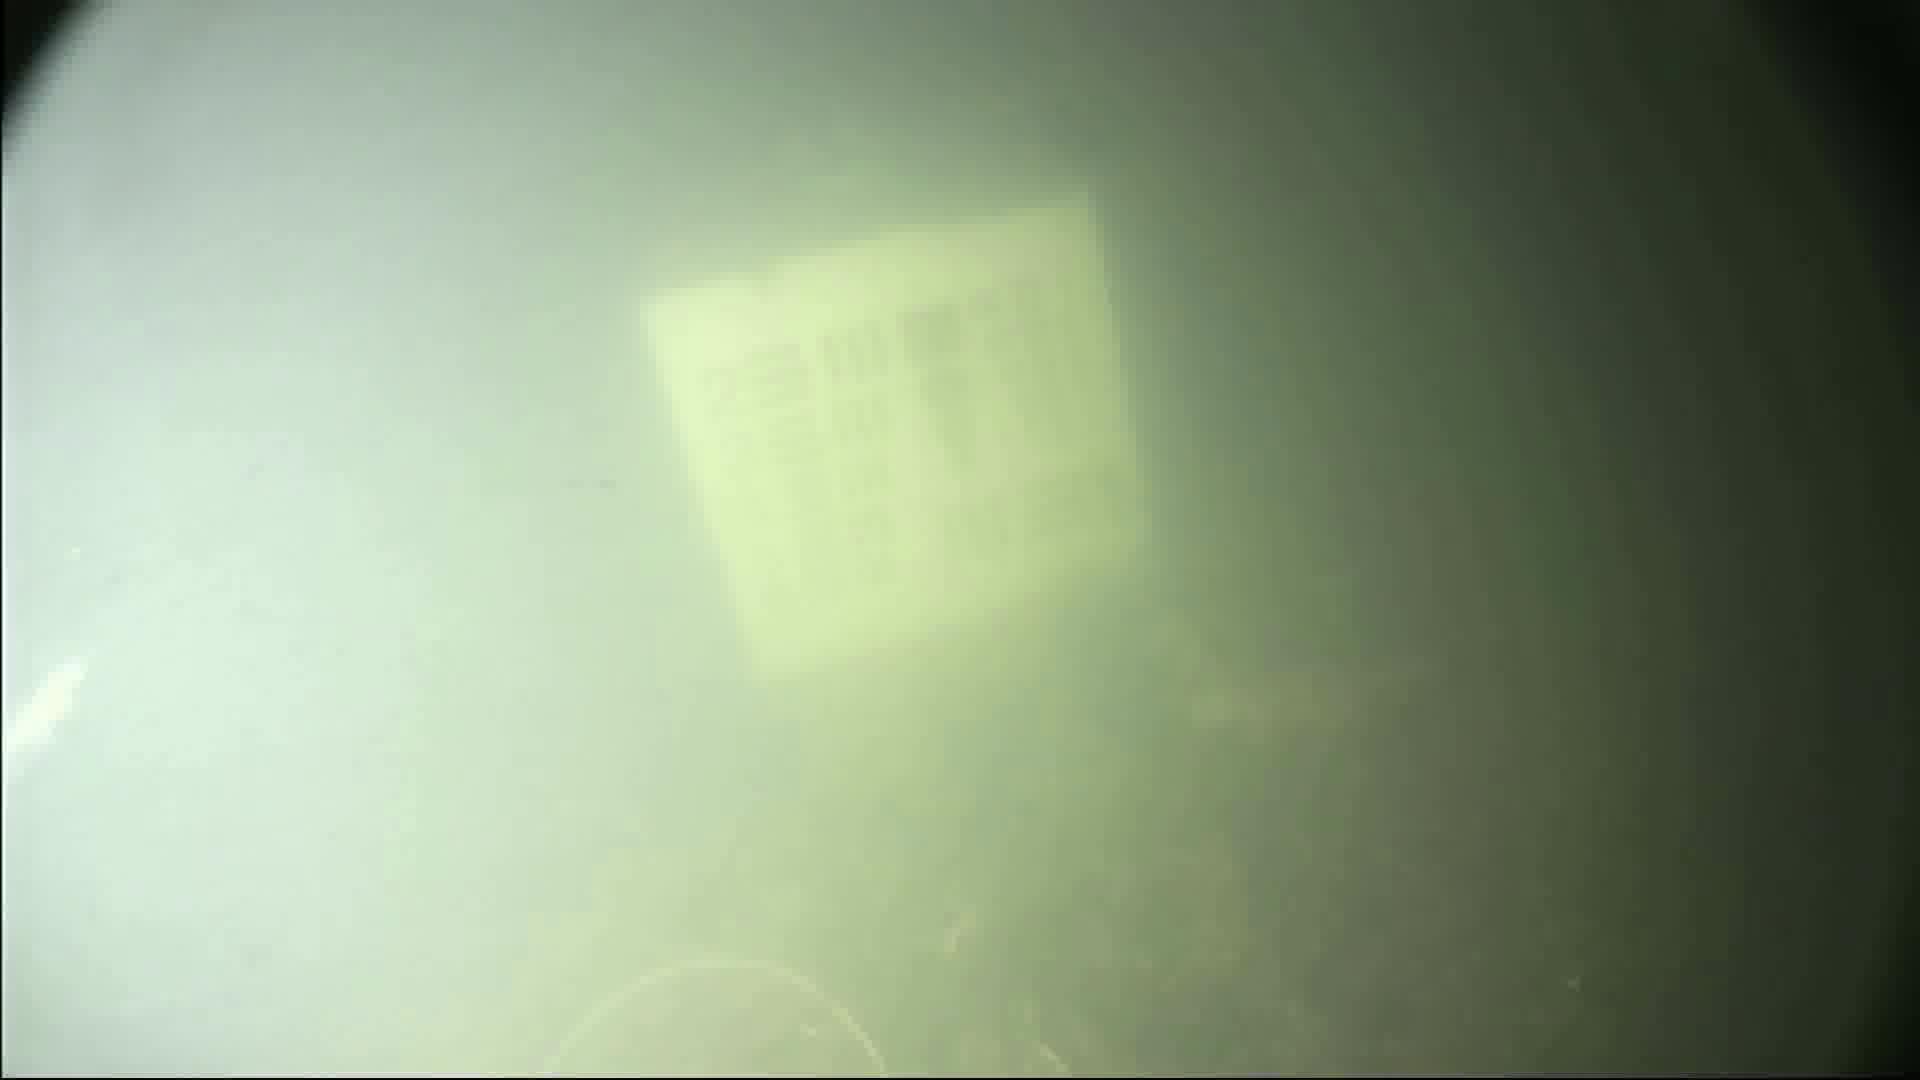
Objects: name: shrimp